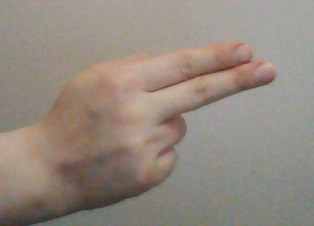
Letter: ain